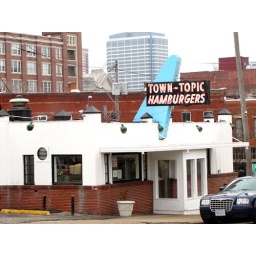
Full view of building highlighted by vintage sign that are never turned off.